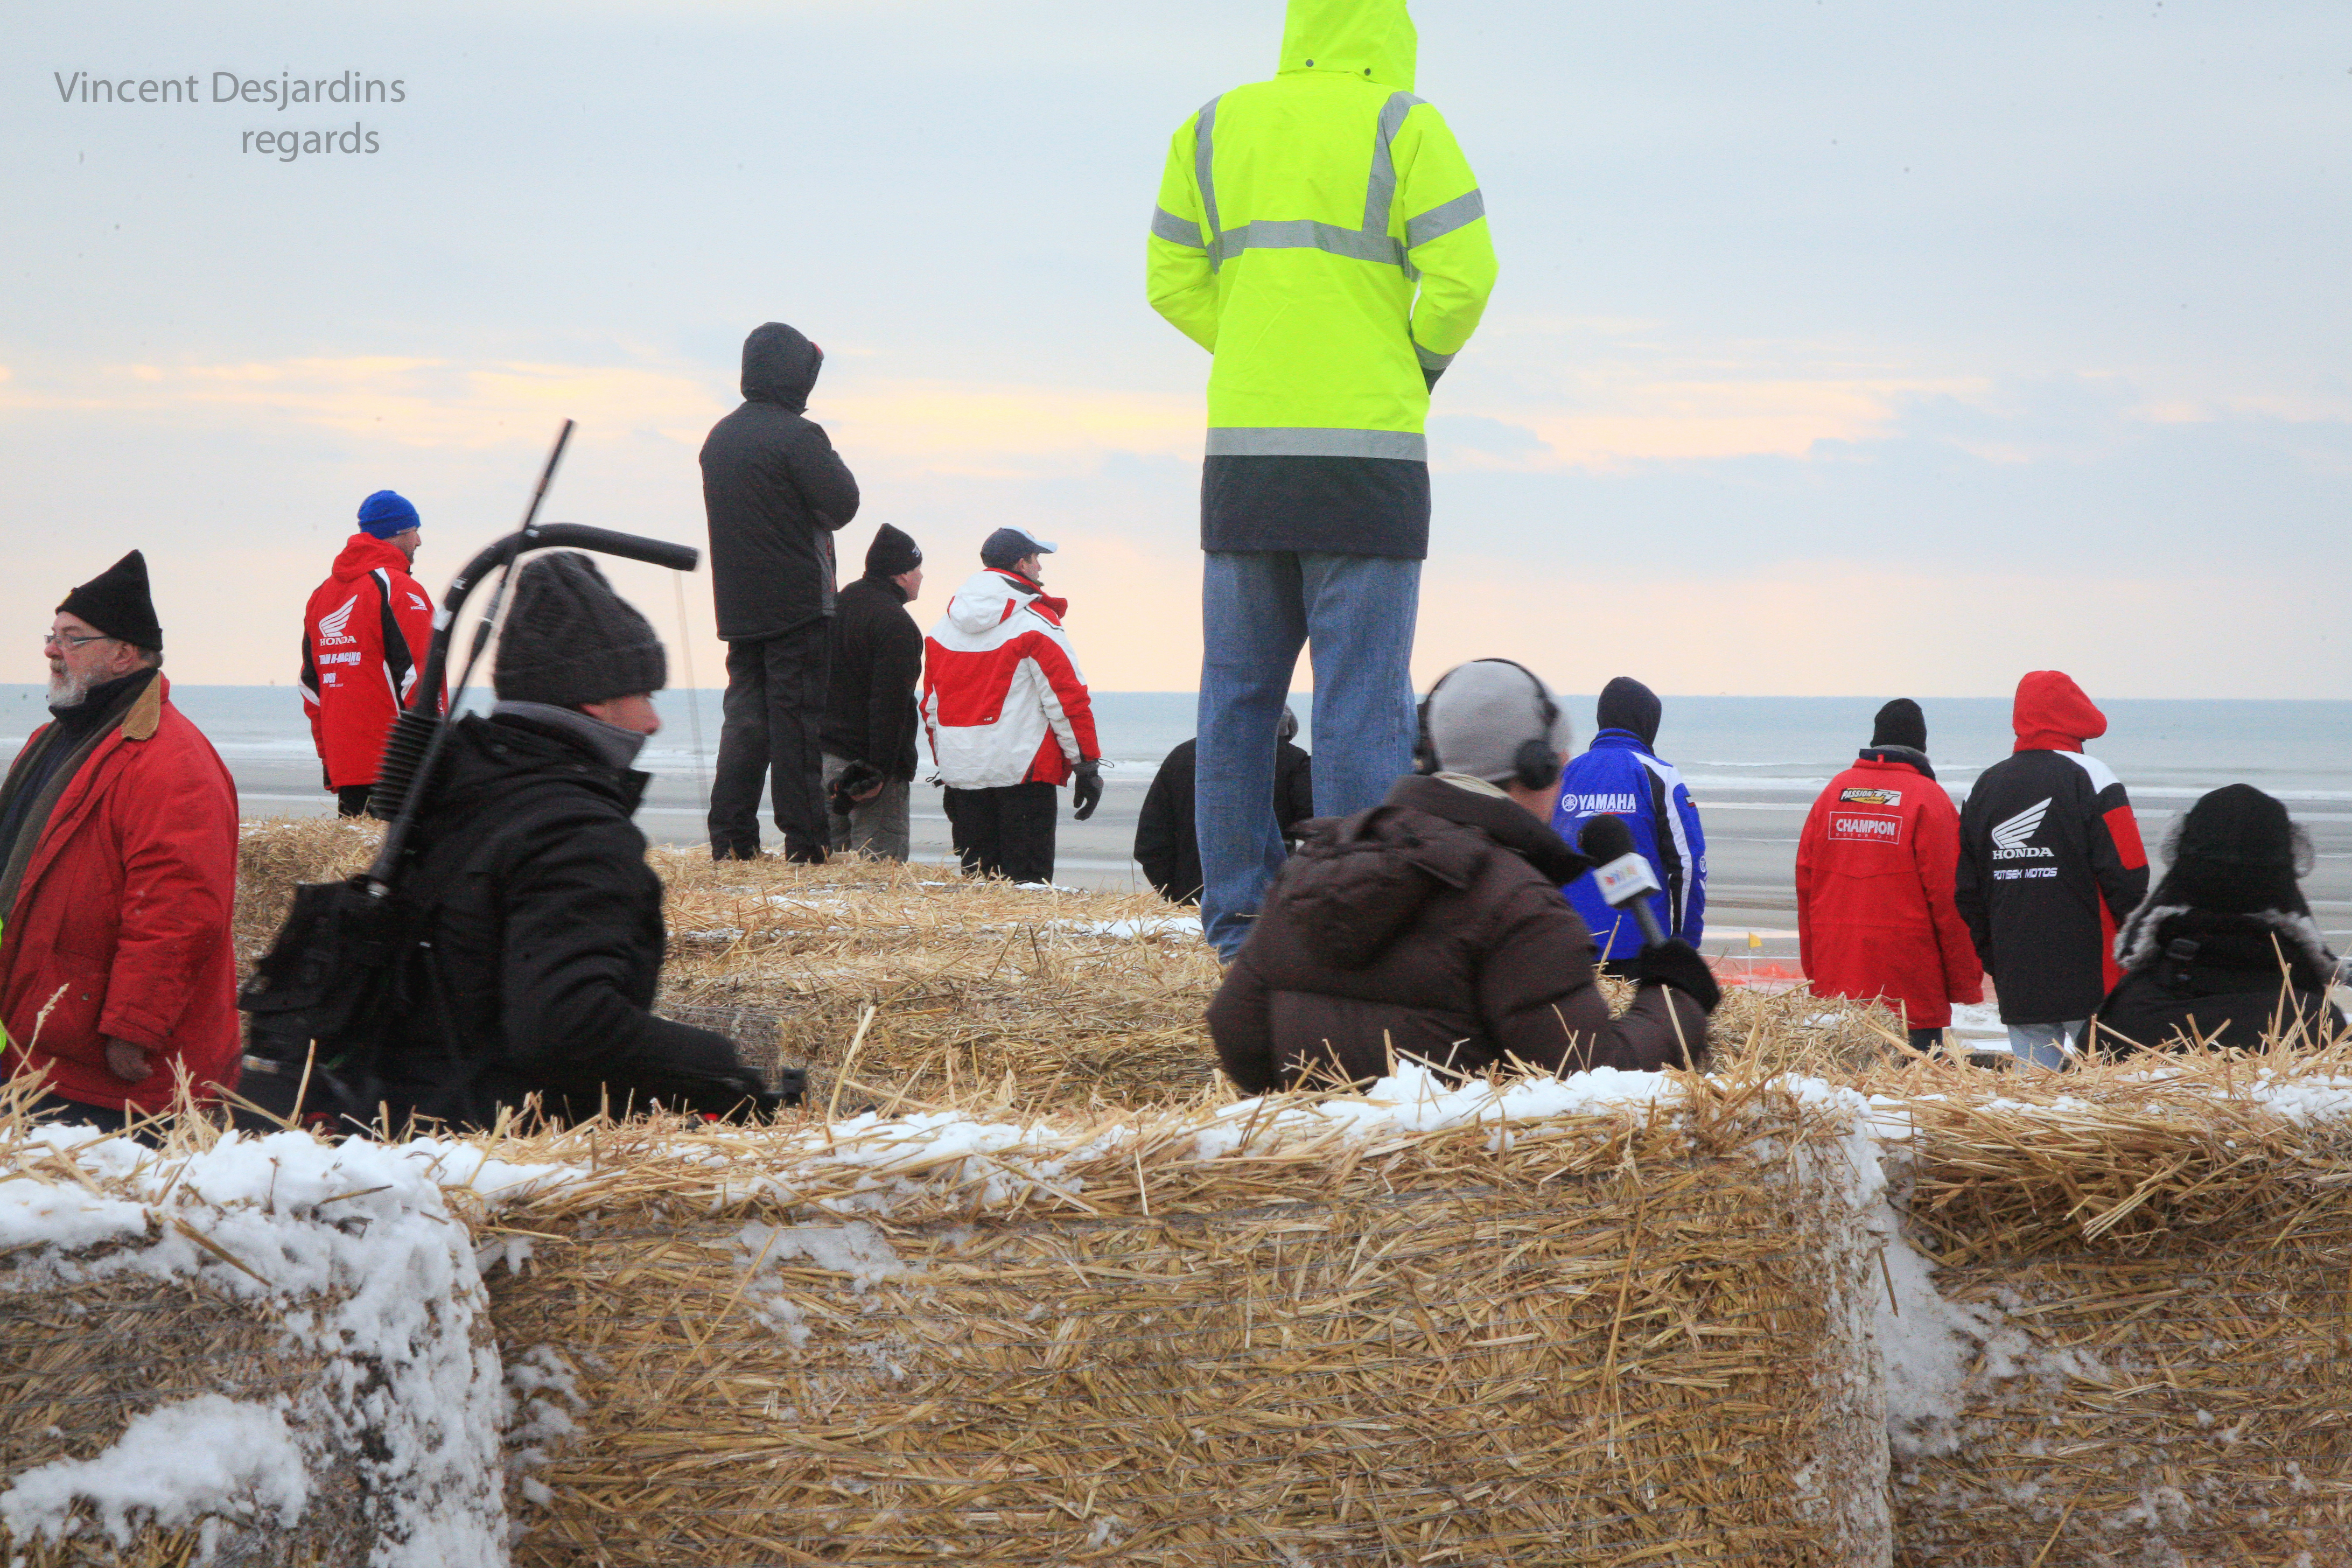
beach, tree, water, sand, snow, winter, dune, recreation, france, ice, yamaha, plage, fun, honda, canon5d, freezing, enduro, ef24105mmf4lisusm, pasdecalais, cotedopale, stellaplage, enduropale, spectateur